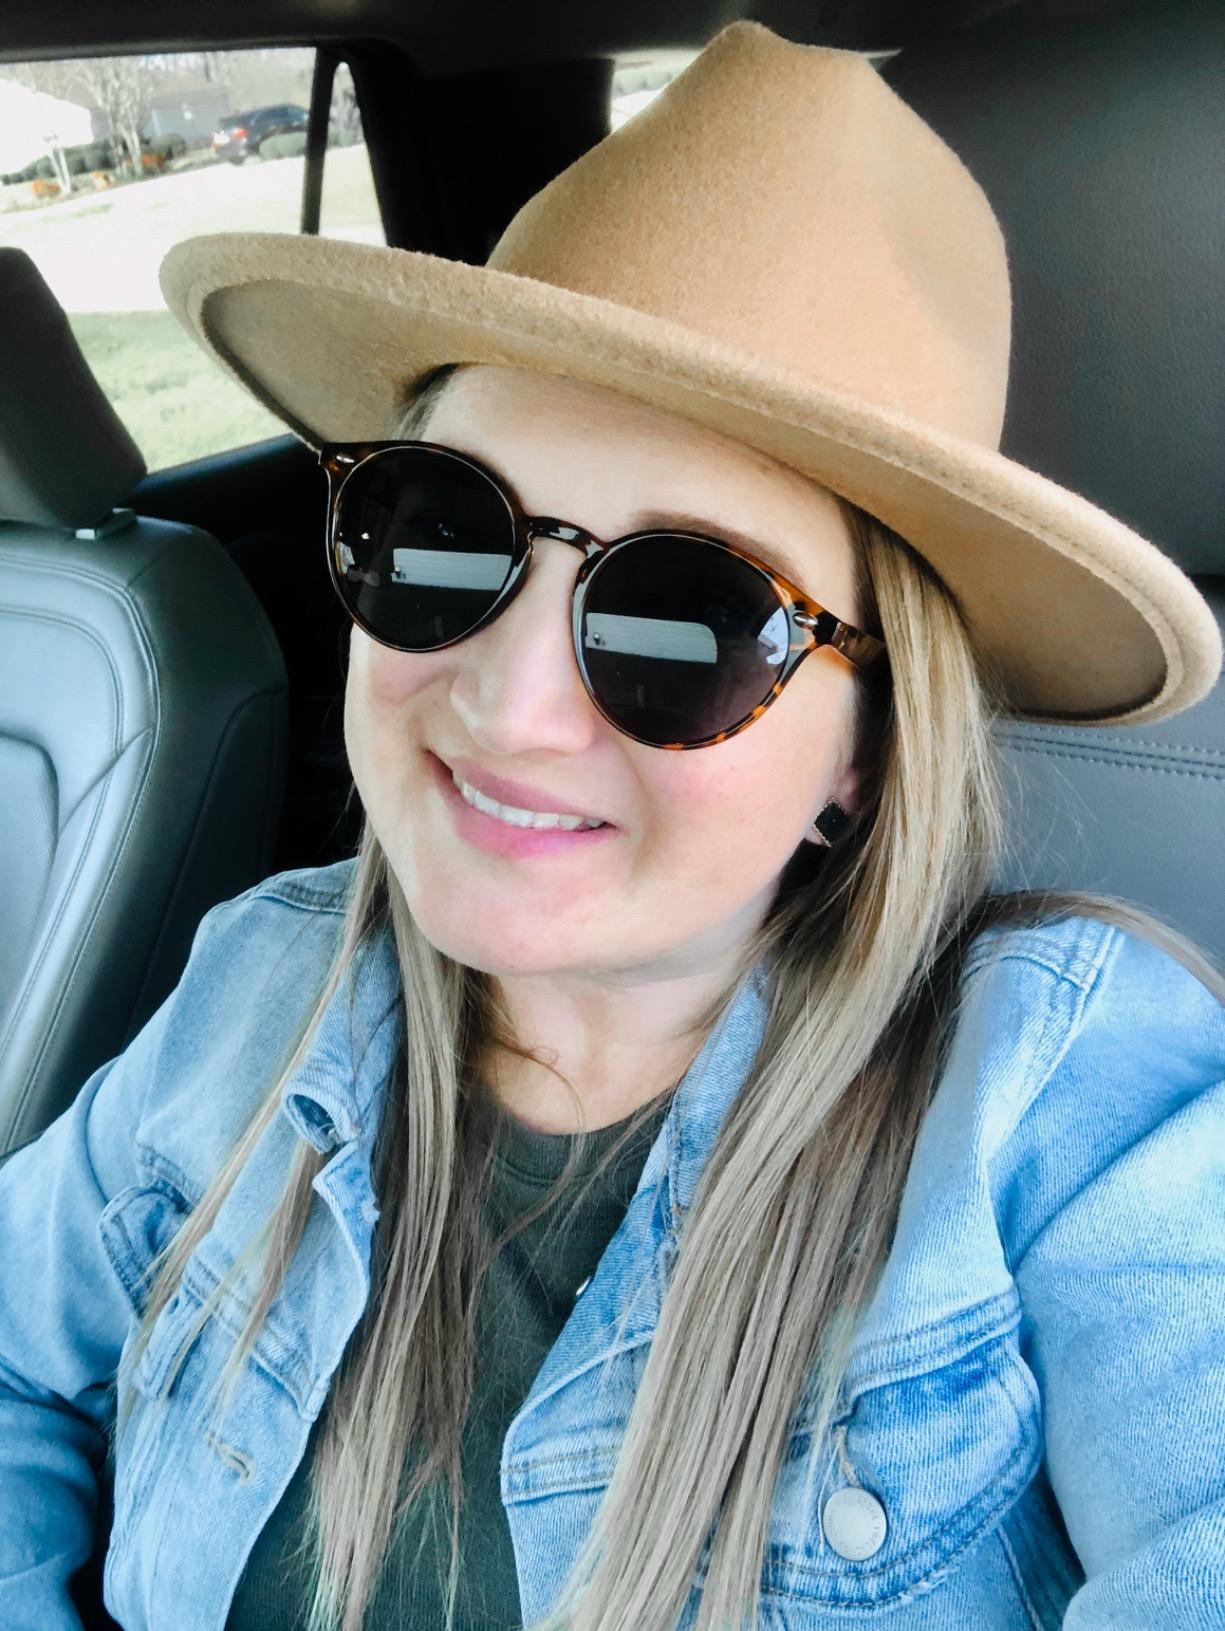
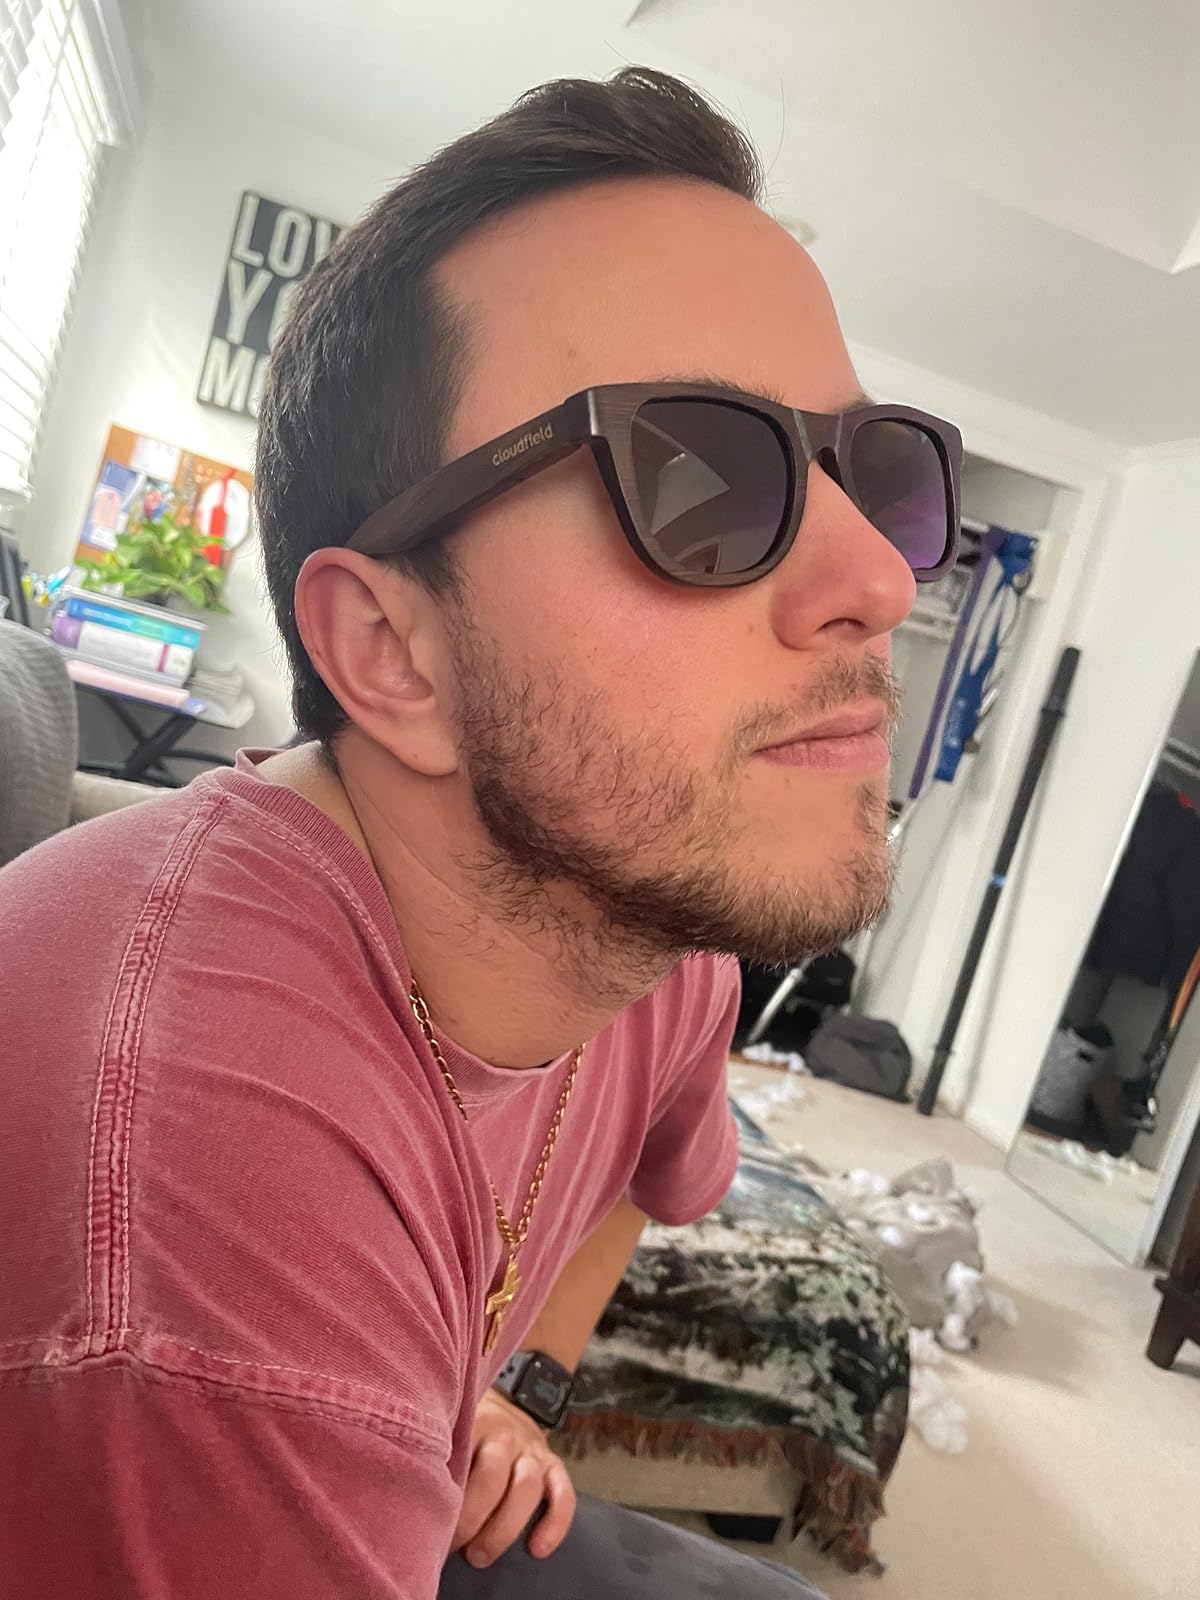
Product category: accessories_sunglasses
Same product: no